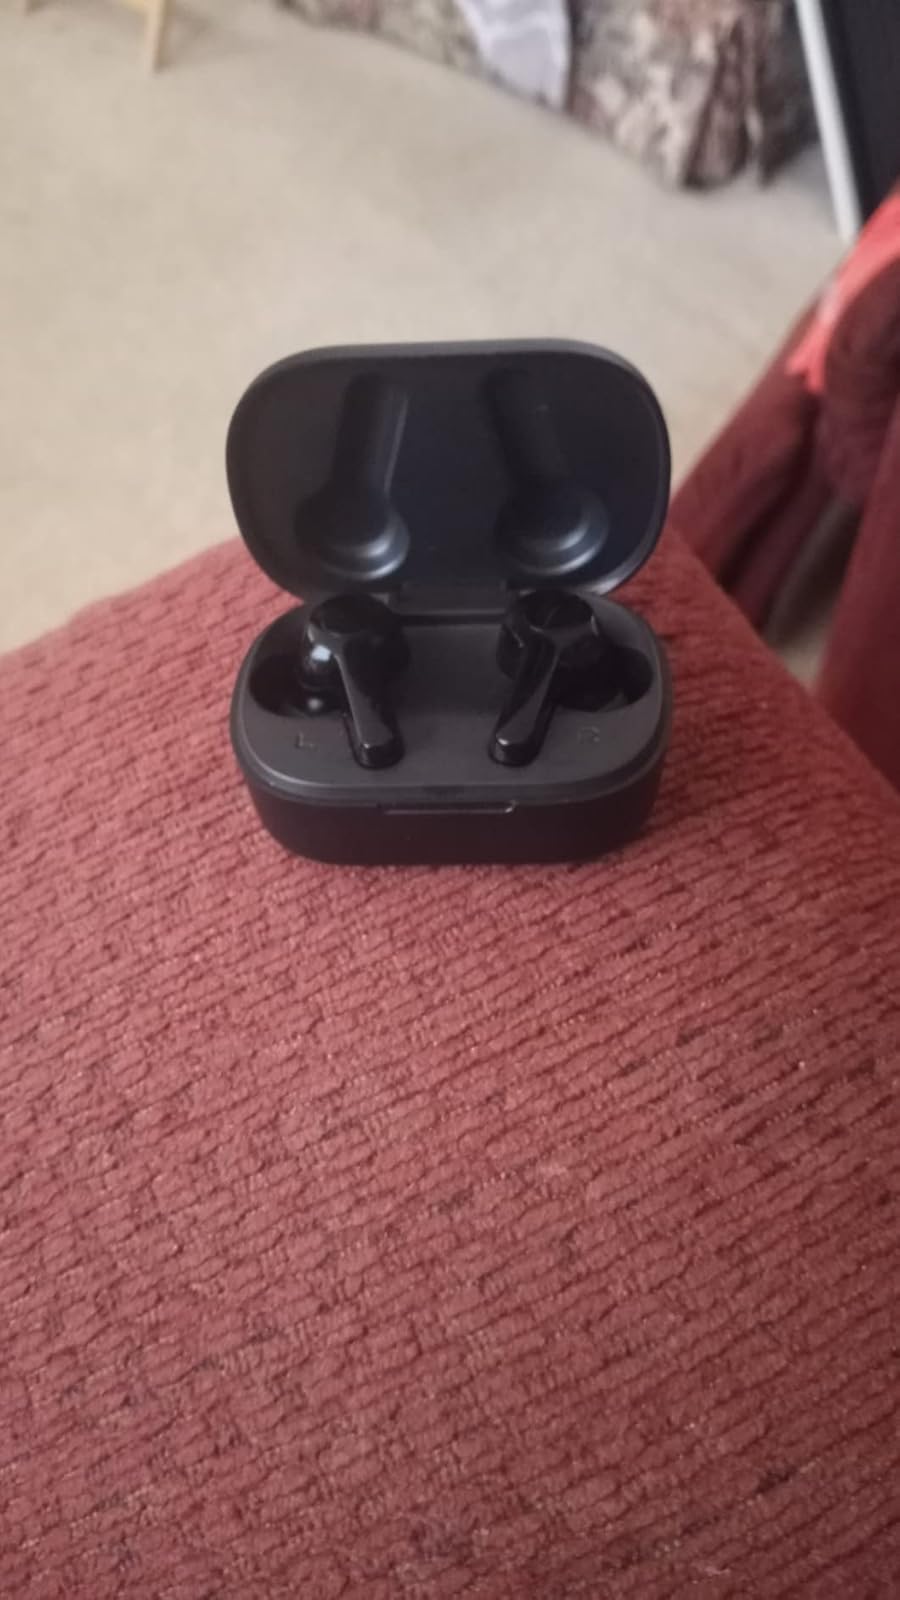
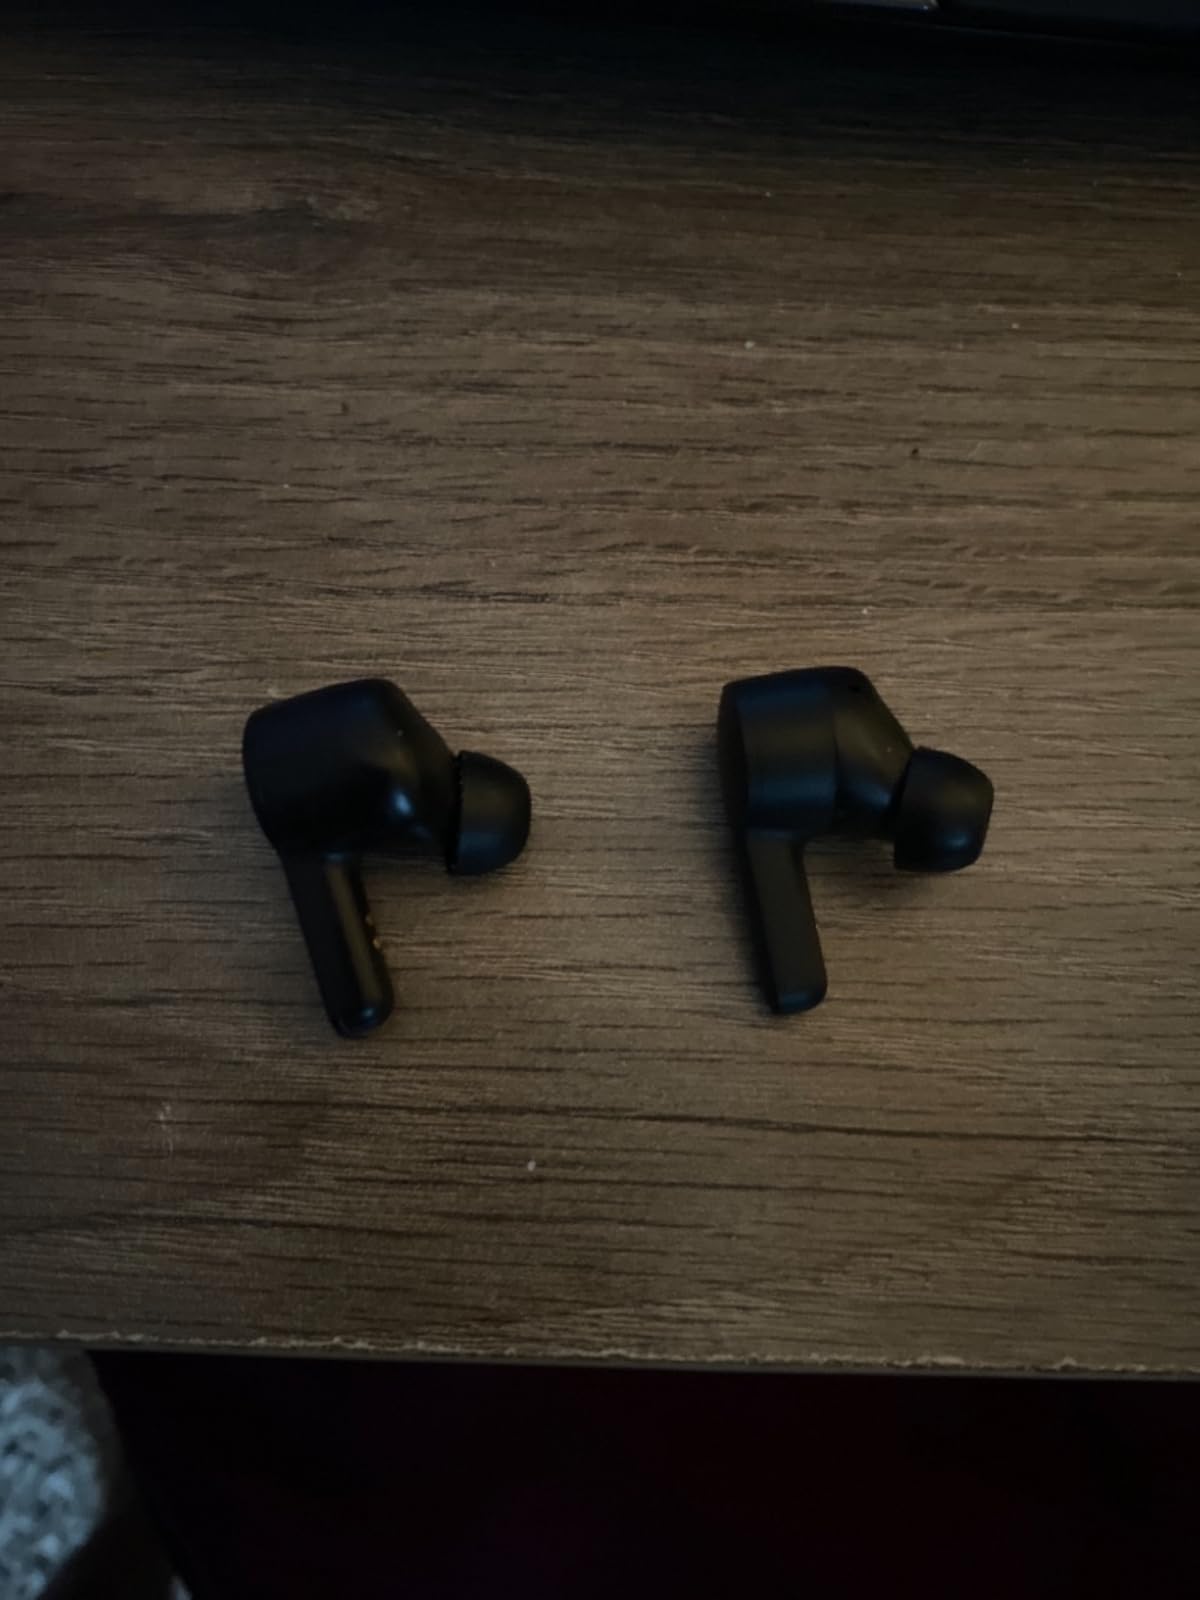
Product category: earbuds
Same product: no